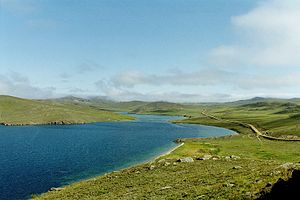
Olkhon
Olkhon er en 730 km² stor ø i Bajkalsøen i Sibirien, Rusland. Det er den tredjestørste ø i en sø i verden kun overgået af Manitoulin Island i Lake Huron og den kunstige ø René-Levasseur Island i kratersøen Manicouagan Reservoir, begge i Canada.